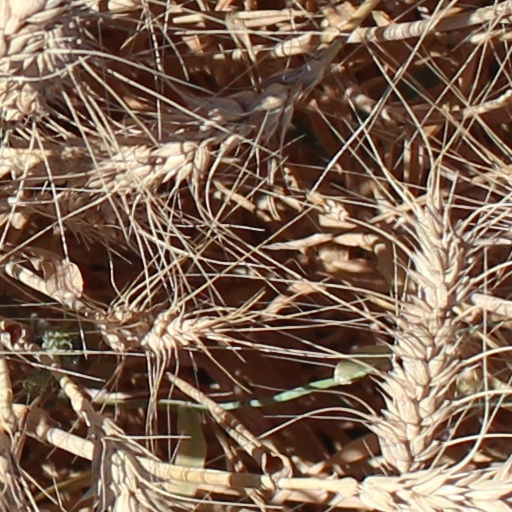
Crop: wheat